Phillips' Sound Recording Services

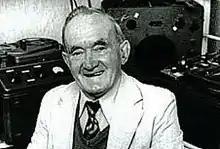
Phillips in his studio, 1977

Phillips' Sound Recording Services was a studio in the house of Percy Francis Phillips (1896–1984) and his family at 38 Kensington, Kensington, Liverpool, England. Between 1955 and 1969, Phillips recorded numerous tapes and acetate discs for Liverpool acts, people and businesses in a small room behind the shop his family owned.